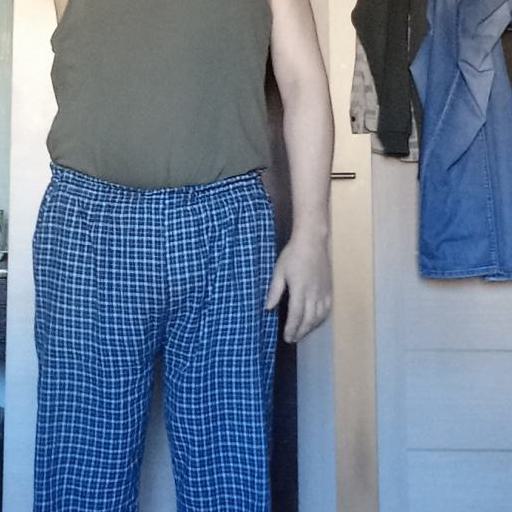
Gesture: no_gesture